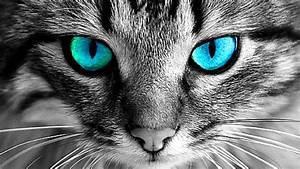
cat